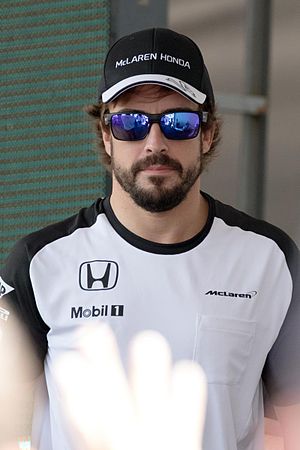
Fernando Alonso
Alonso ved Malaysias Grand Prix 2015.
Fernando Alonso Díaz er tidligere spansk Formel 1-racerkører.